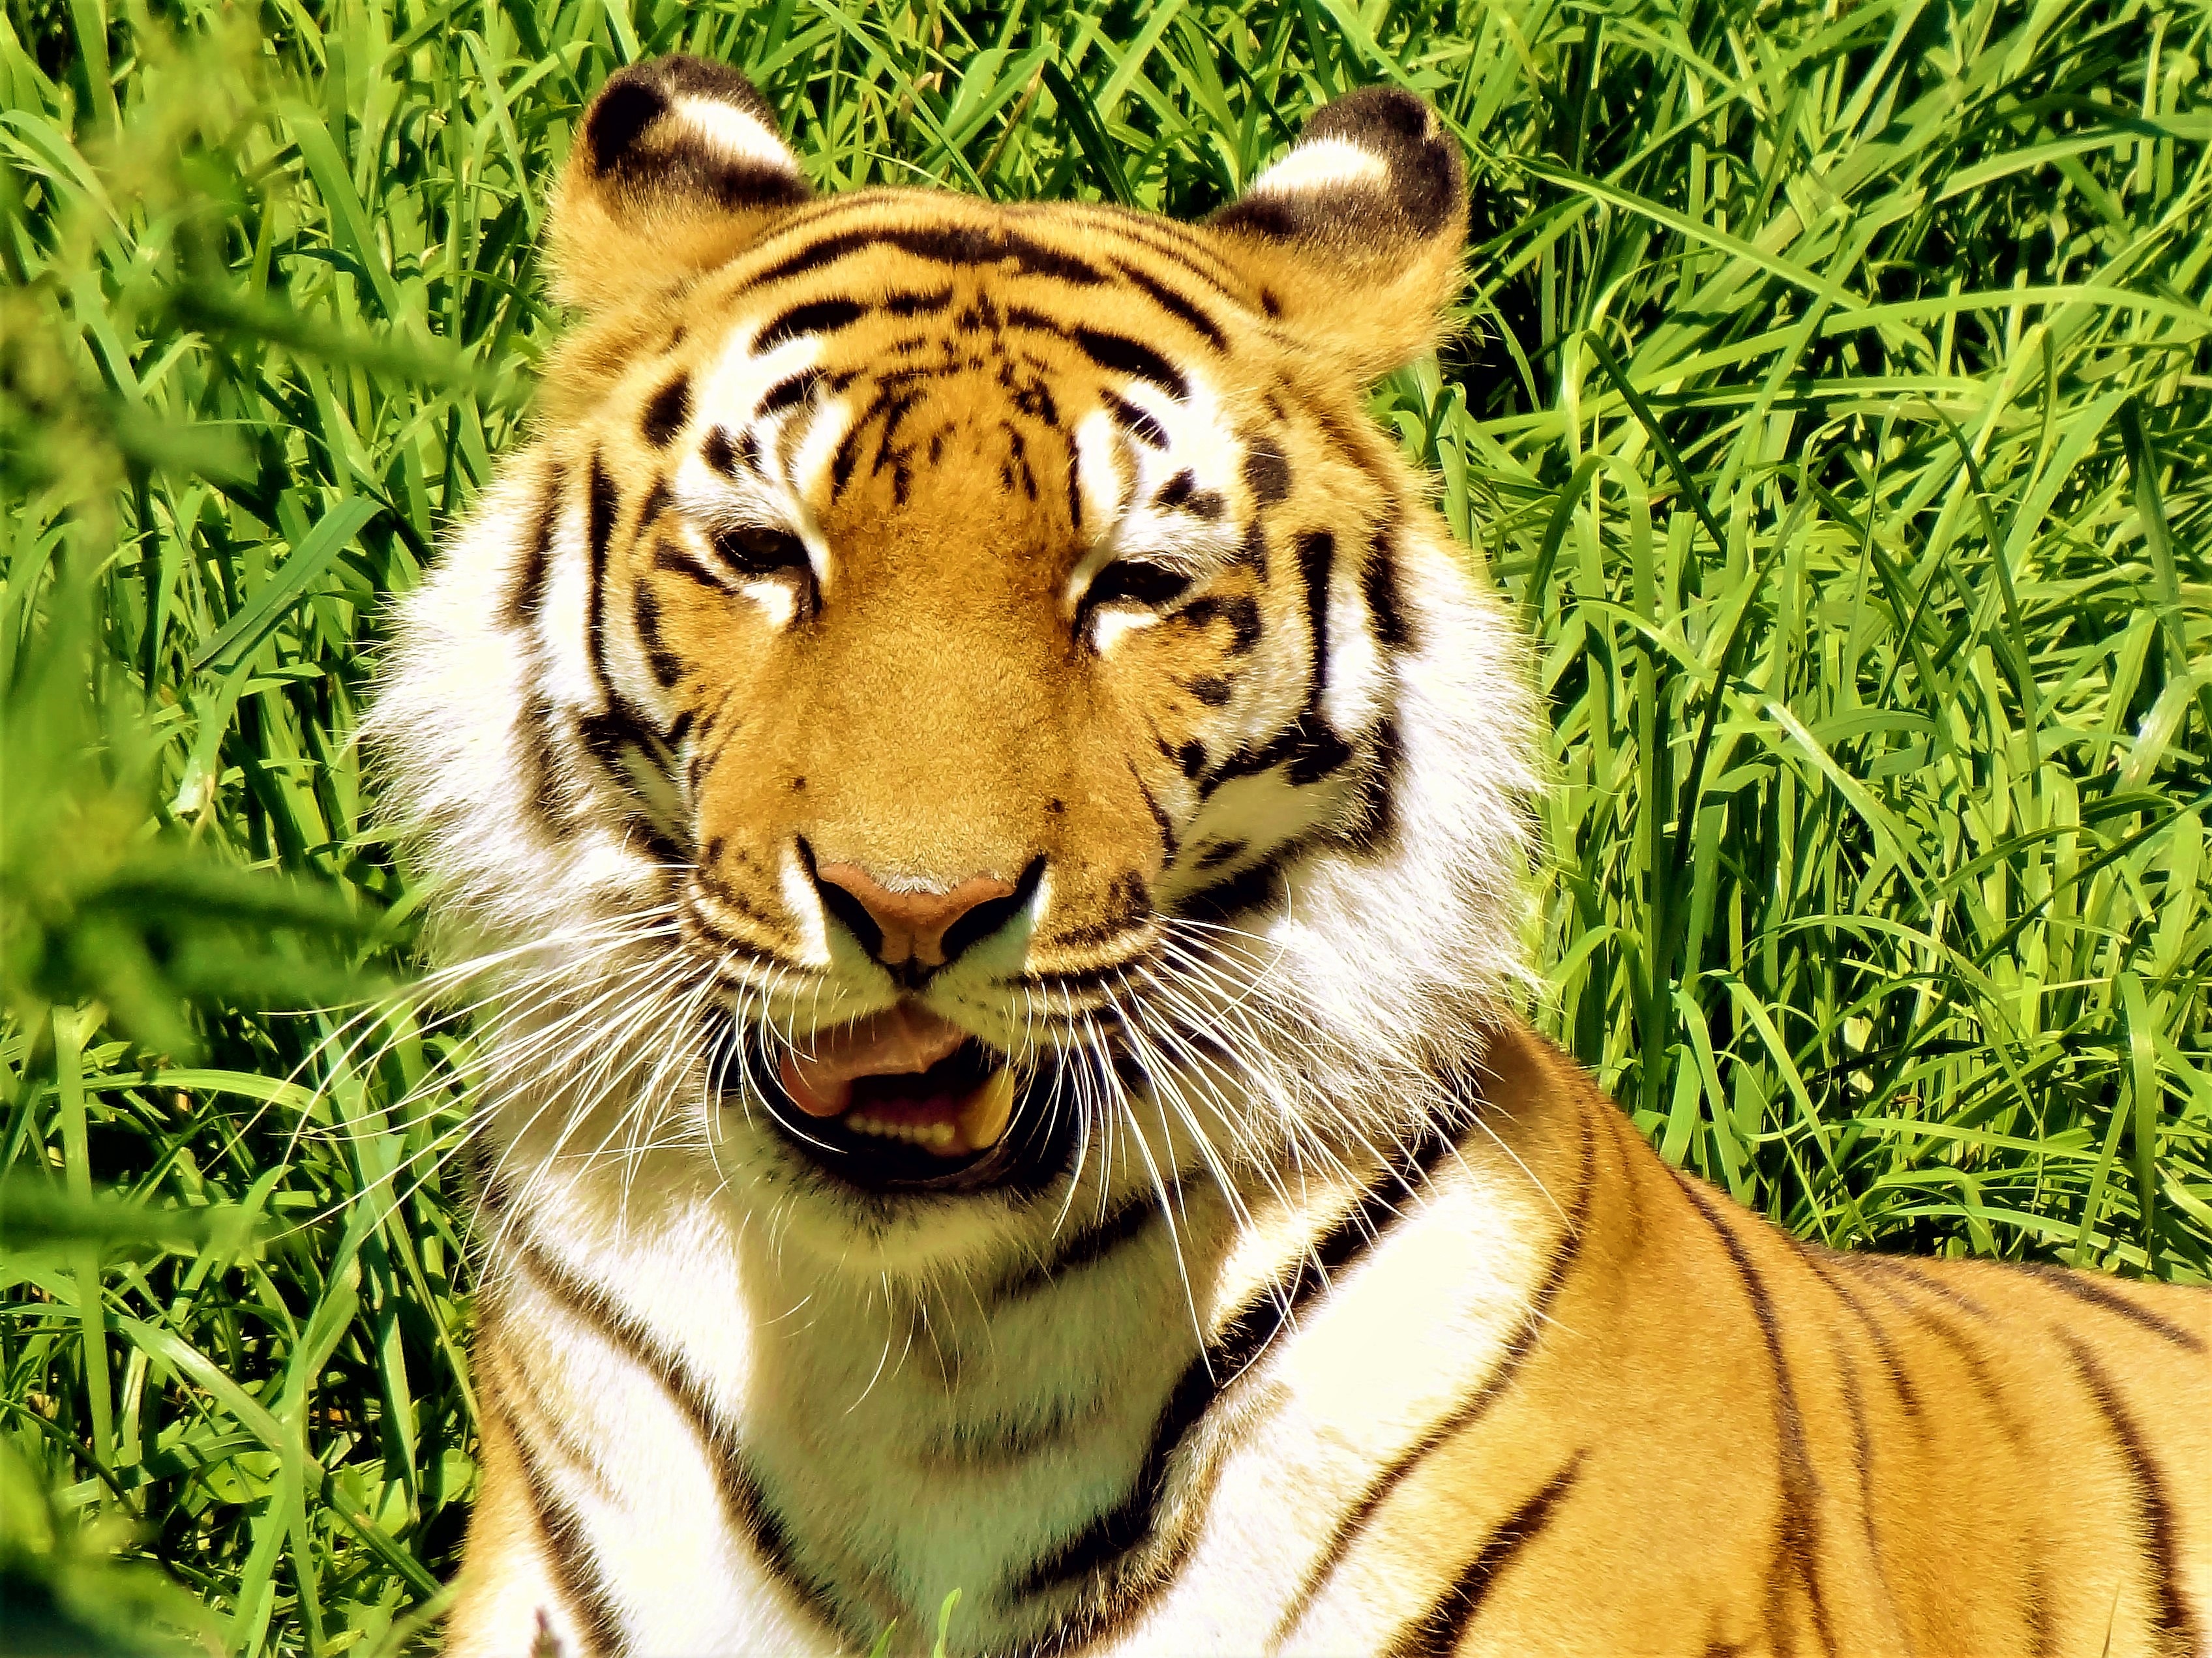
nature, animal, wildlife, zoo, cat, africa, park, mammal, predator, fauna, lion, big cat, wild animal, whiskers, roar, tiger, vertebrate, wildcat, safari, fangs, big game, big cats, cat like mammal